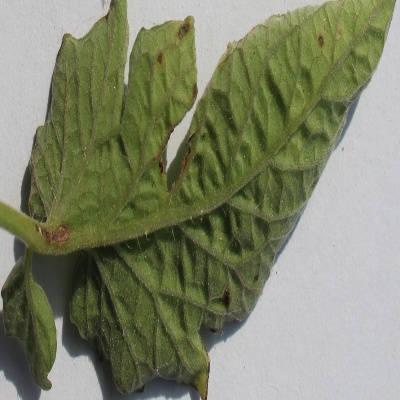
Crop: Tomato
Condition: septoria leaf spot